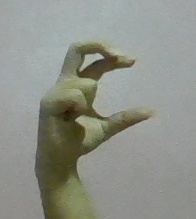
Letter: thal